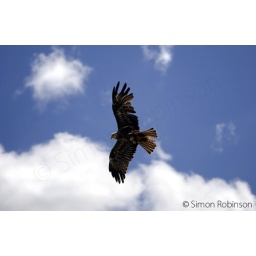
A bird of prey flying overhead in one of the live displays at the National Bird of Prey Centre in Newent.